Basilica of St. Francis Xavier, Dyersville

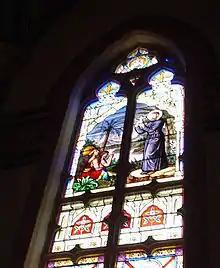
St. Francis Xavier ministering to the Indians

The move to elevate St. Francis Xavier to a minor basilica began in the 1940s. Then-Father Mathias M. Hoffman, who had served as a military chaplain in Europe in World War I and World War II, began to advance the cause to Vatican officials. The cause was furthered when a high ranking German Cardinal, Konrad von Preysing, visited the church. In the mid-1950s the church building was consecrated. On the interior there are a number of small gold crosses on the side walls, marking the twelve places where the church walls were anointed with chrism when the church was consecrated. Once consecrated a church building may never be used for any other purpose and only a consecrated church can be elevated to the rank of a basilica. Previously the parish had worked hard to attain and maintain a debt-free status, a preliminary requirement before a church can be consecrated.